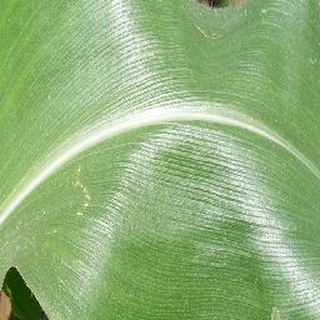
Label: healthy_corn